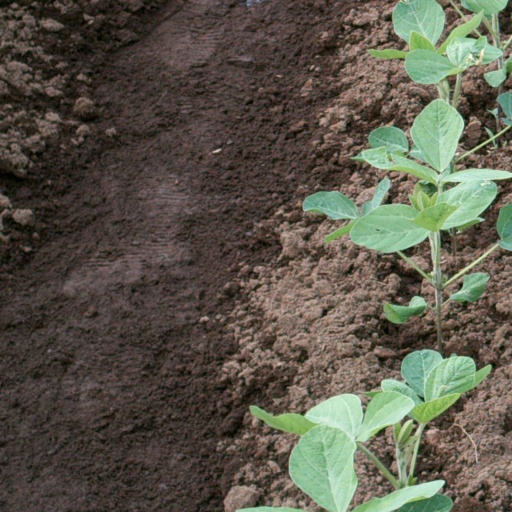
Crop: soybean